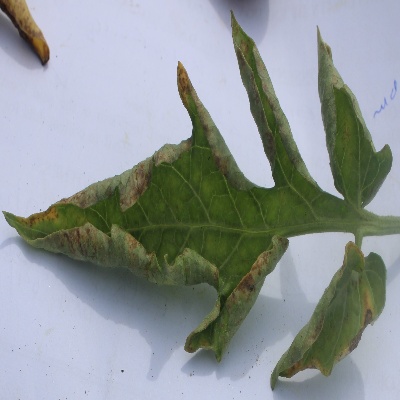
Crop: Tomato
Condition: leaf curl